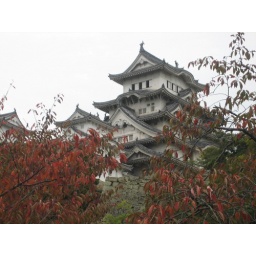
The Castle from the main grounds. The trees will have pink flowers (sakura) on them in spring.